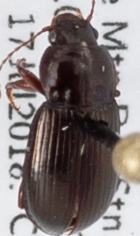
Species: Amara lindrothi
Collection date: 2018-07-17
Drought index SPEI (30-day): -0.734
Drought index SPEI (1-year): -0.54
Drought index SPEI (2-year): -0.03